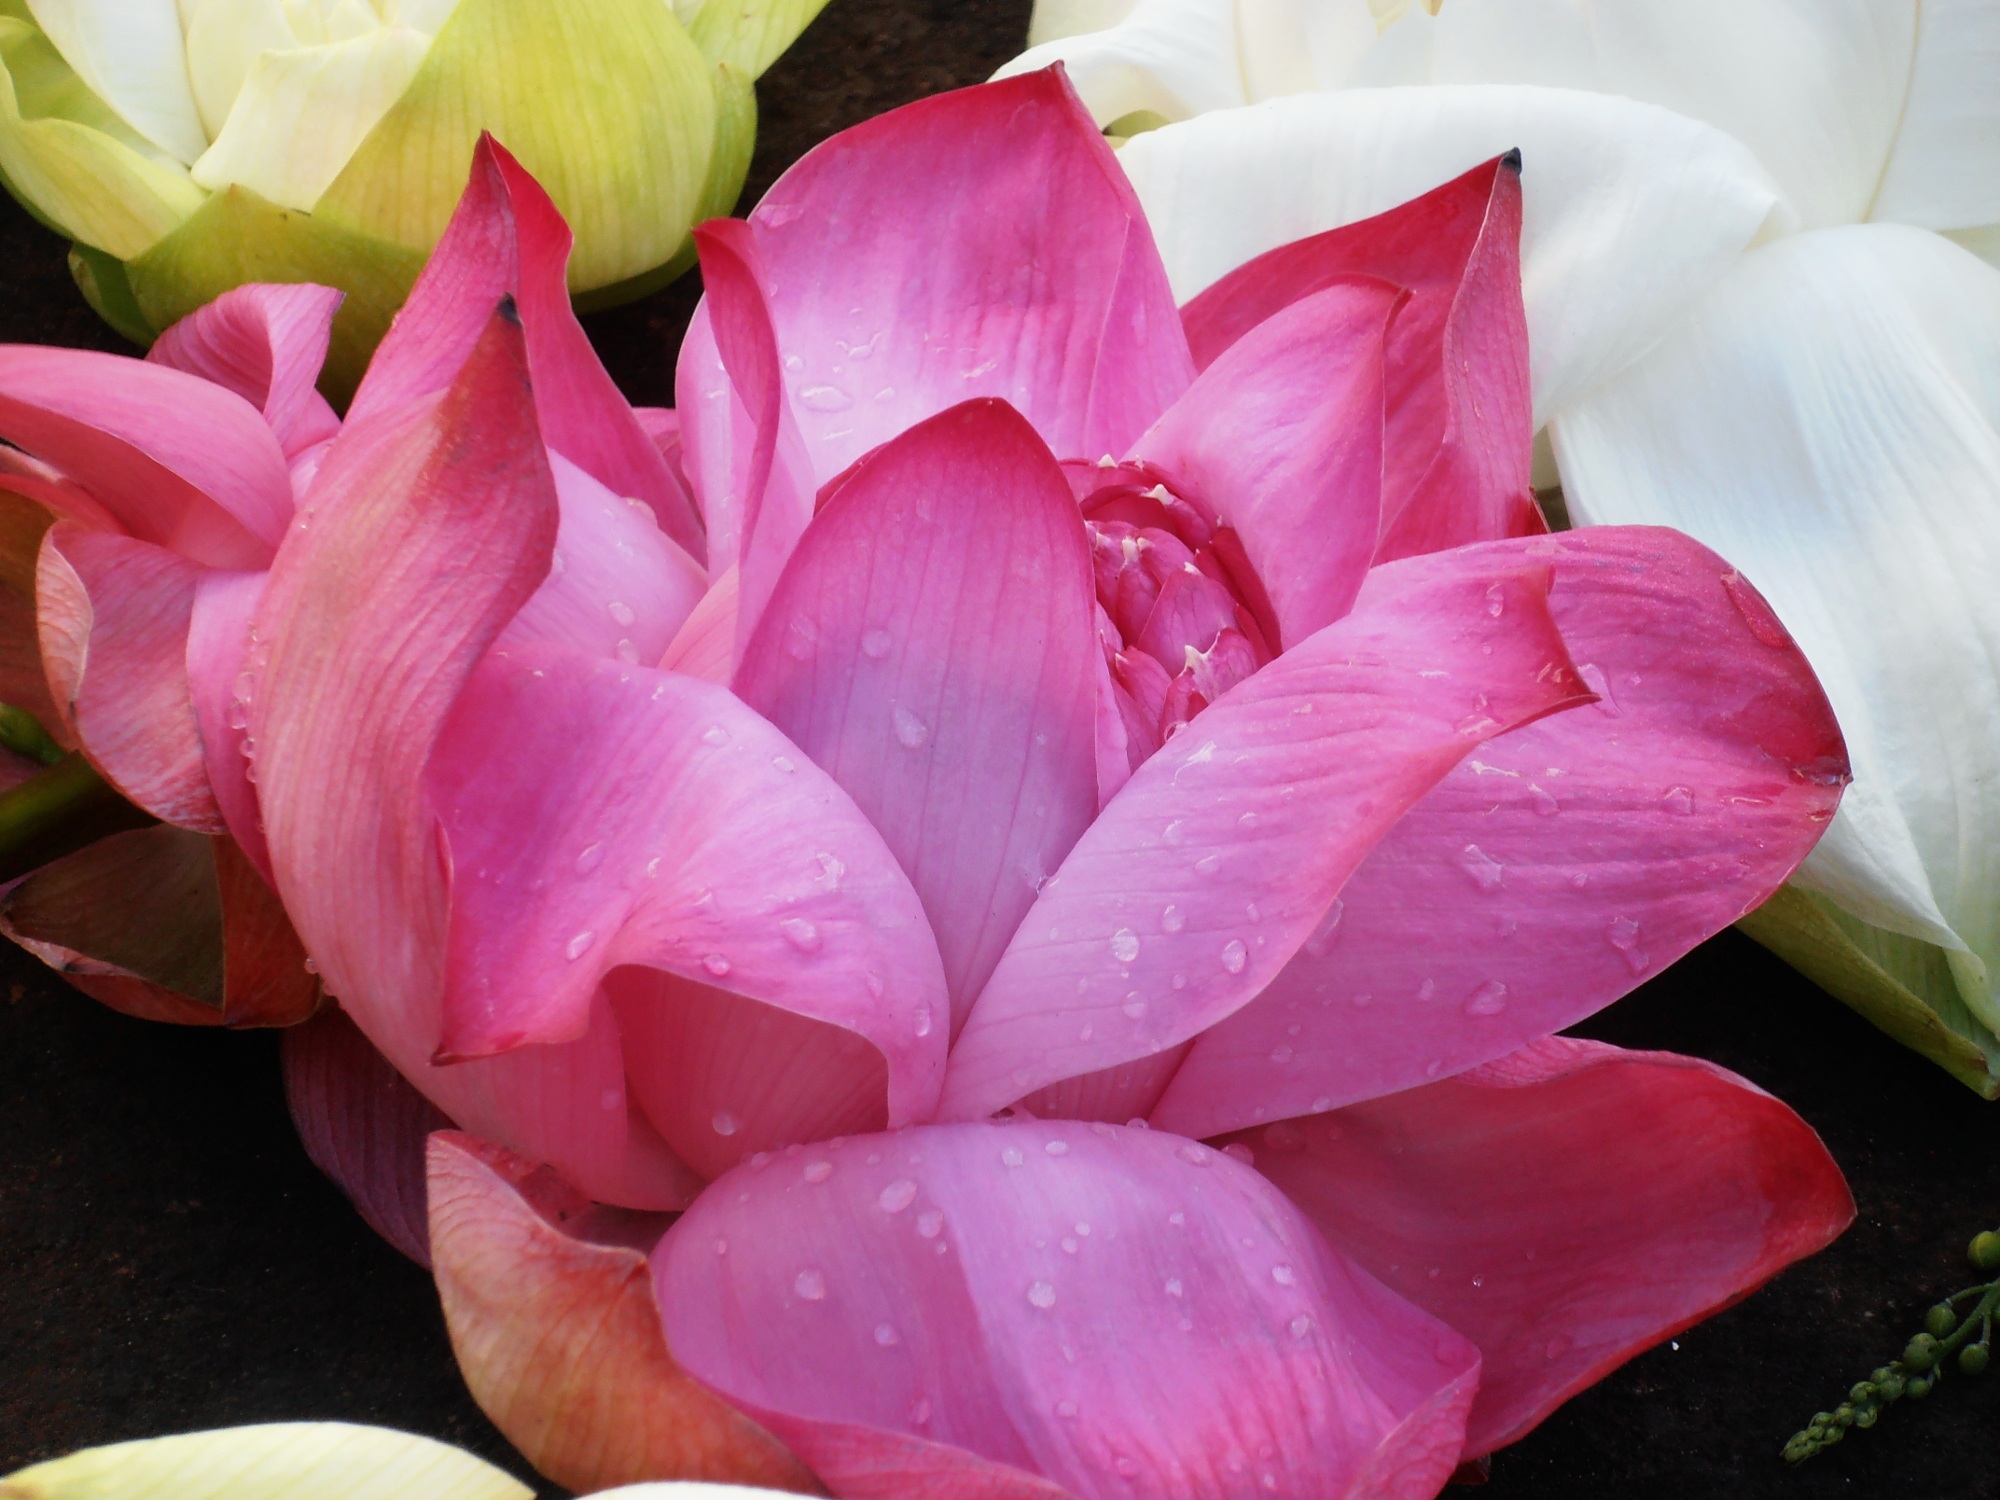
water, nature, blossom, plant, flower, petal, tulip, natural, asia, blooming, aquatic, colorful, pink, sacred lotus, aquatic plant, flora, zen, meditation, lotus, lily, oriental, waterlily, flowering plant, land plant, lotus family